Josse van der Baren

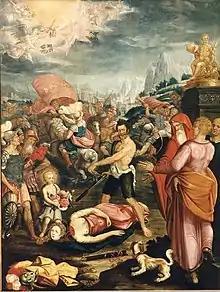
The Martyrdom of Saint Dorothea, central panel

Van der Baren was an active participant in Leuven's rhetorician circles, which were responsible for the production of theatre performances. His brother held the leading position of the "prince" in the local chamber of rhetoric "De Roos" (The Rose). Josse van der Baren was a friend of Justus Lipsius (1547-1606), the eminent philologist and humanist who resided and taught in Leuven. Lipsius composed the epitath on the tombstone of the five-year-old son of van Baren who died in 1605.